Freddie Smith

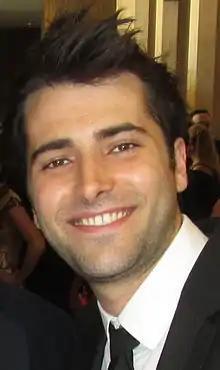
Smith at the 41st Daytime Emmy Awards

Freddie Matthew Smith (born March 19, 1988) is an American television actor. He is best known for his character Sonny Kiriakis, the first openly gay contract role on the daytime soap opera "Days of Our Lives" for which he won the Daytime Emmy Award for Outstanding Younger Actor in a Drama Series in 2015. He also briefly portrayed Marco Salazar in the new franchise of "90210" aired on The CW.